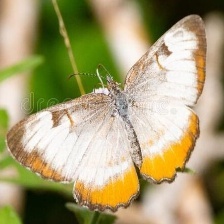
Species: MESTRA